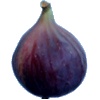
Label: fig